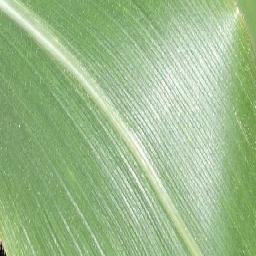
Label: Corn___healthy